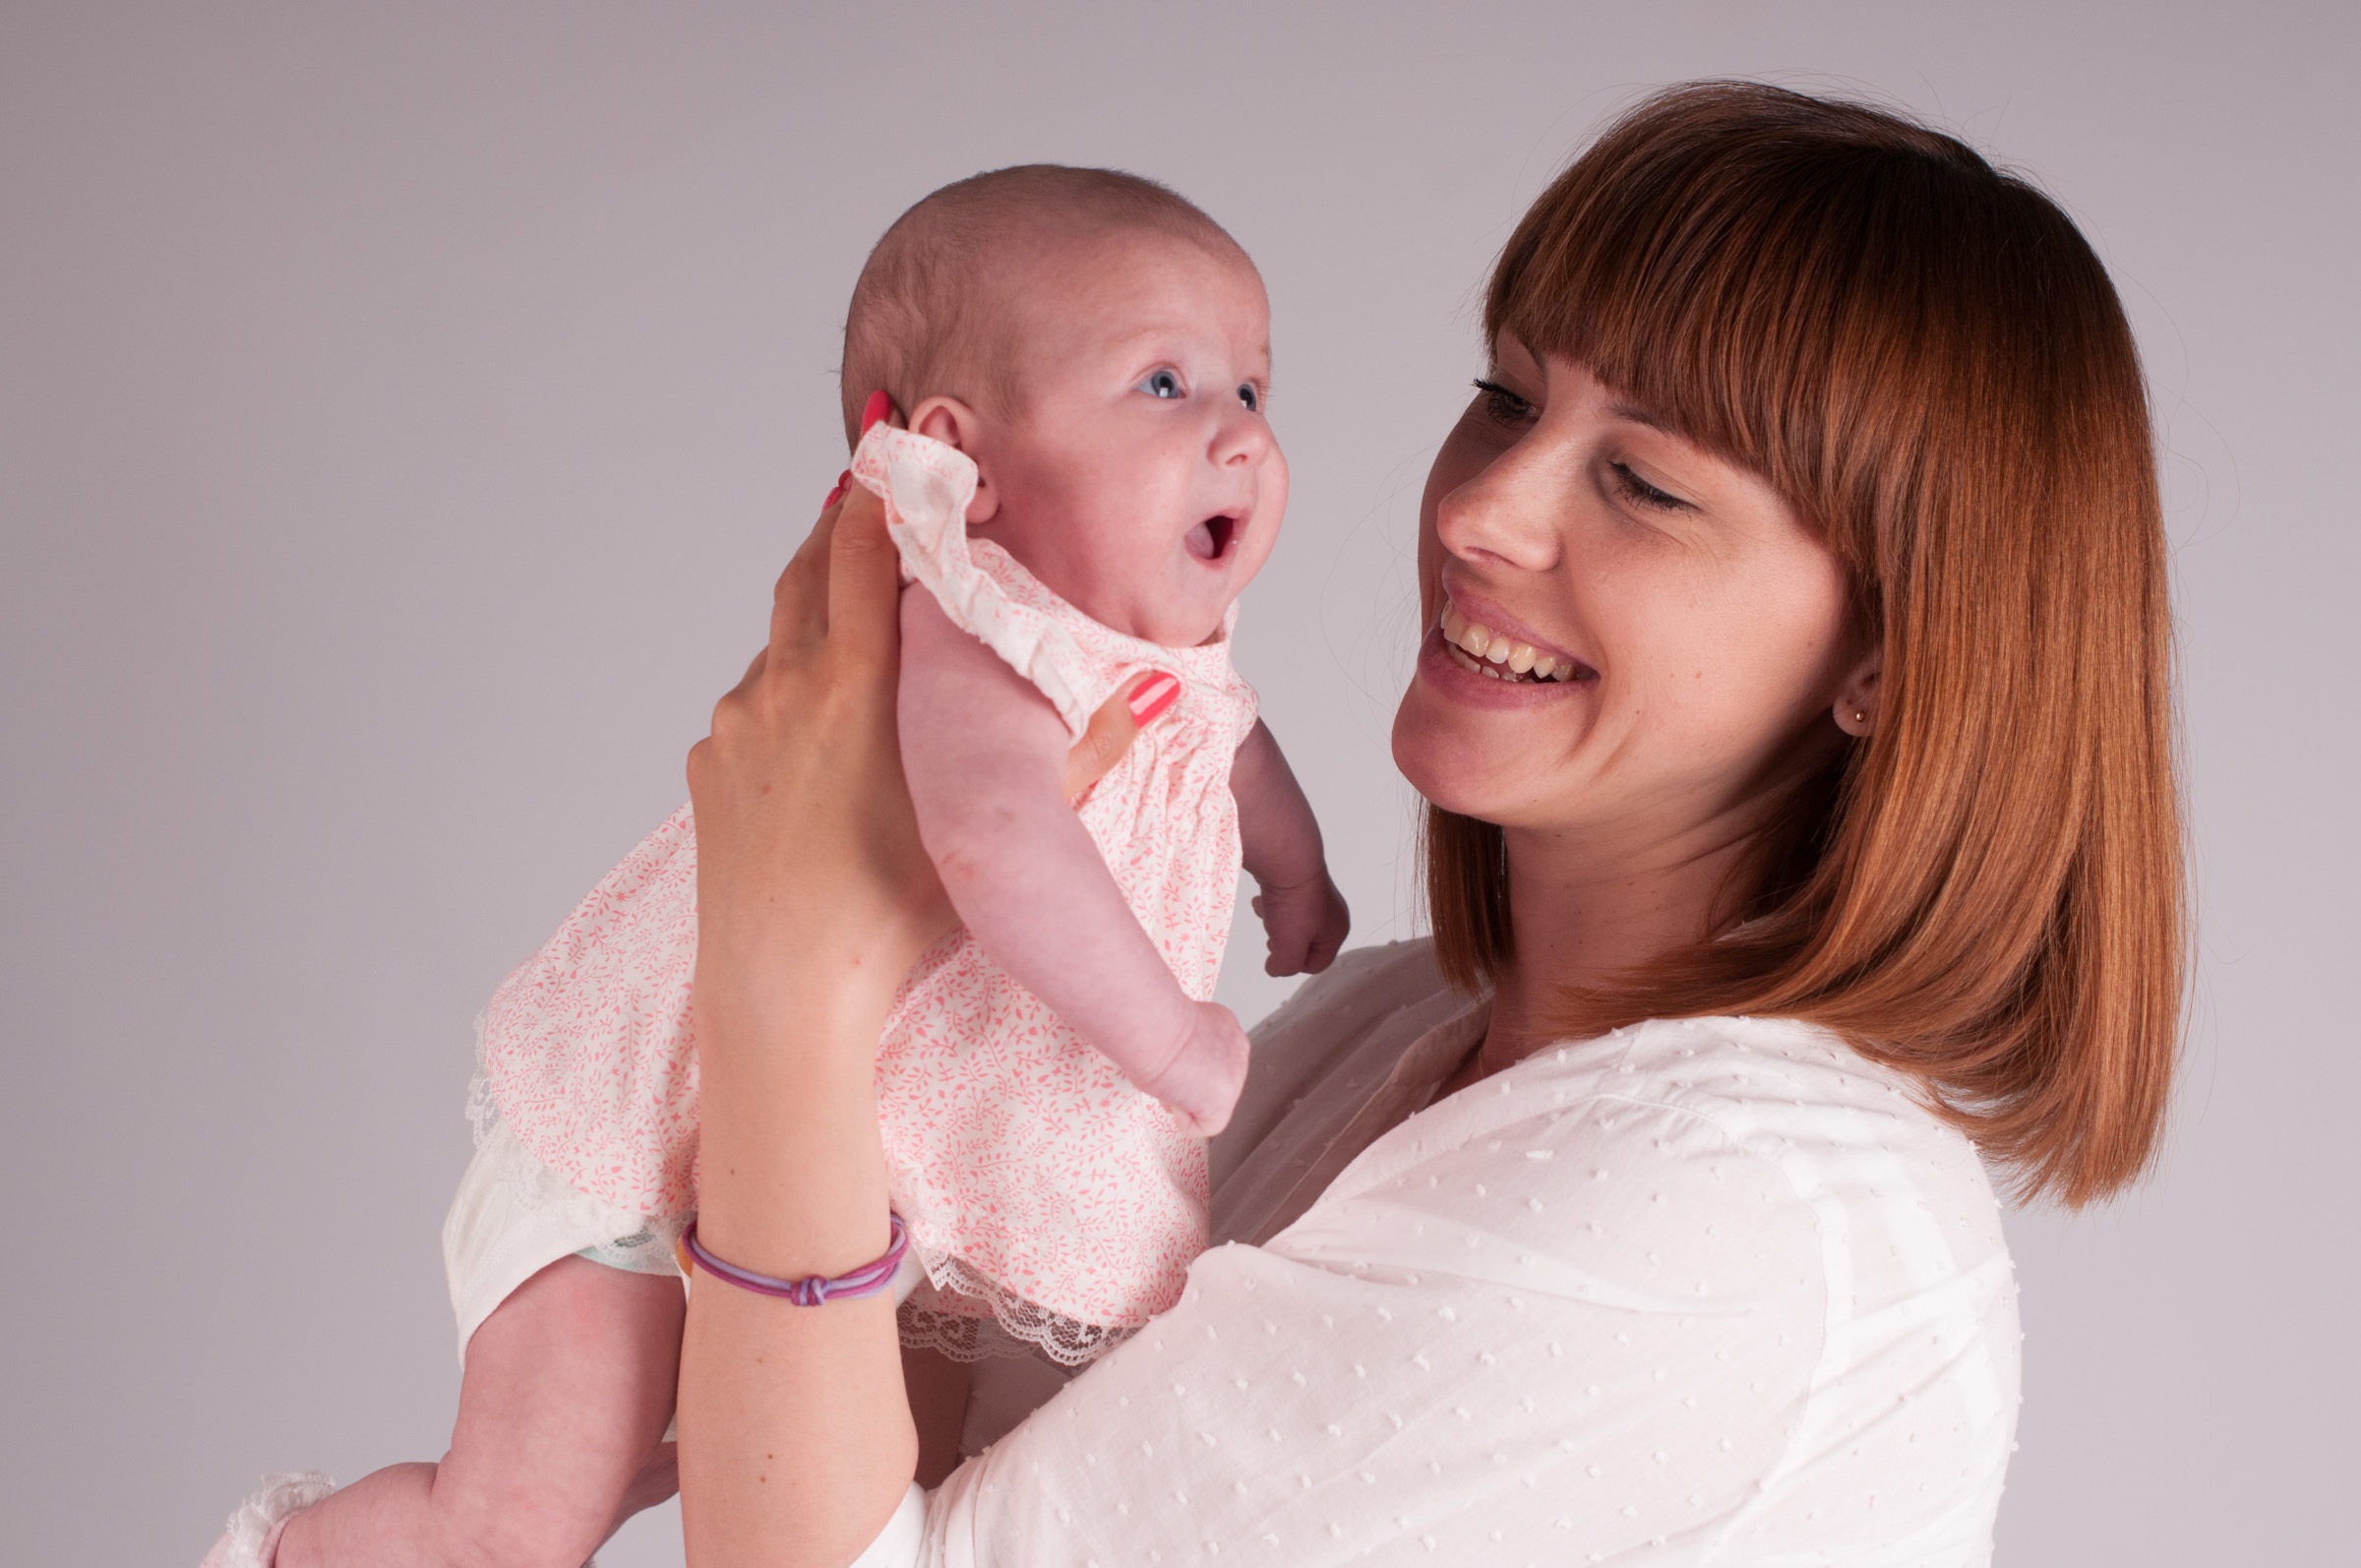
person, woman, photography, portrait, model, romance, child, pink, mom, family, wife, infant, skin, parents, interaction, photo shoot, newborn baby, portrait photography, dinne